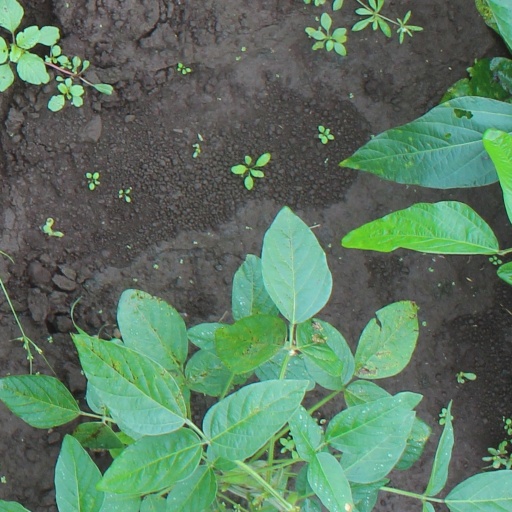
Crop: soybean